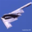
Label: airplane